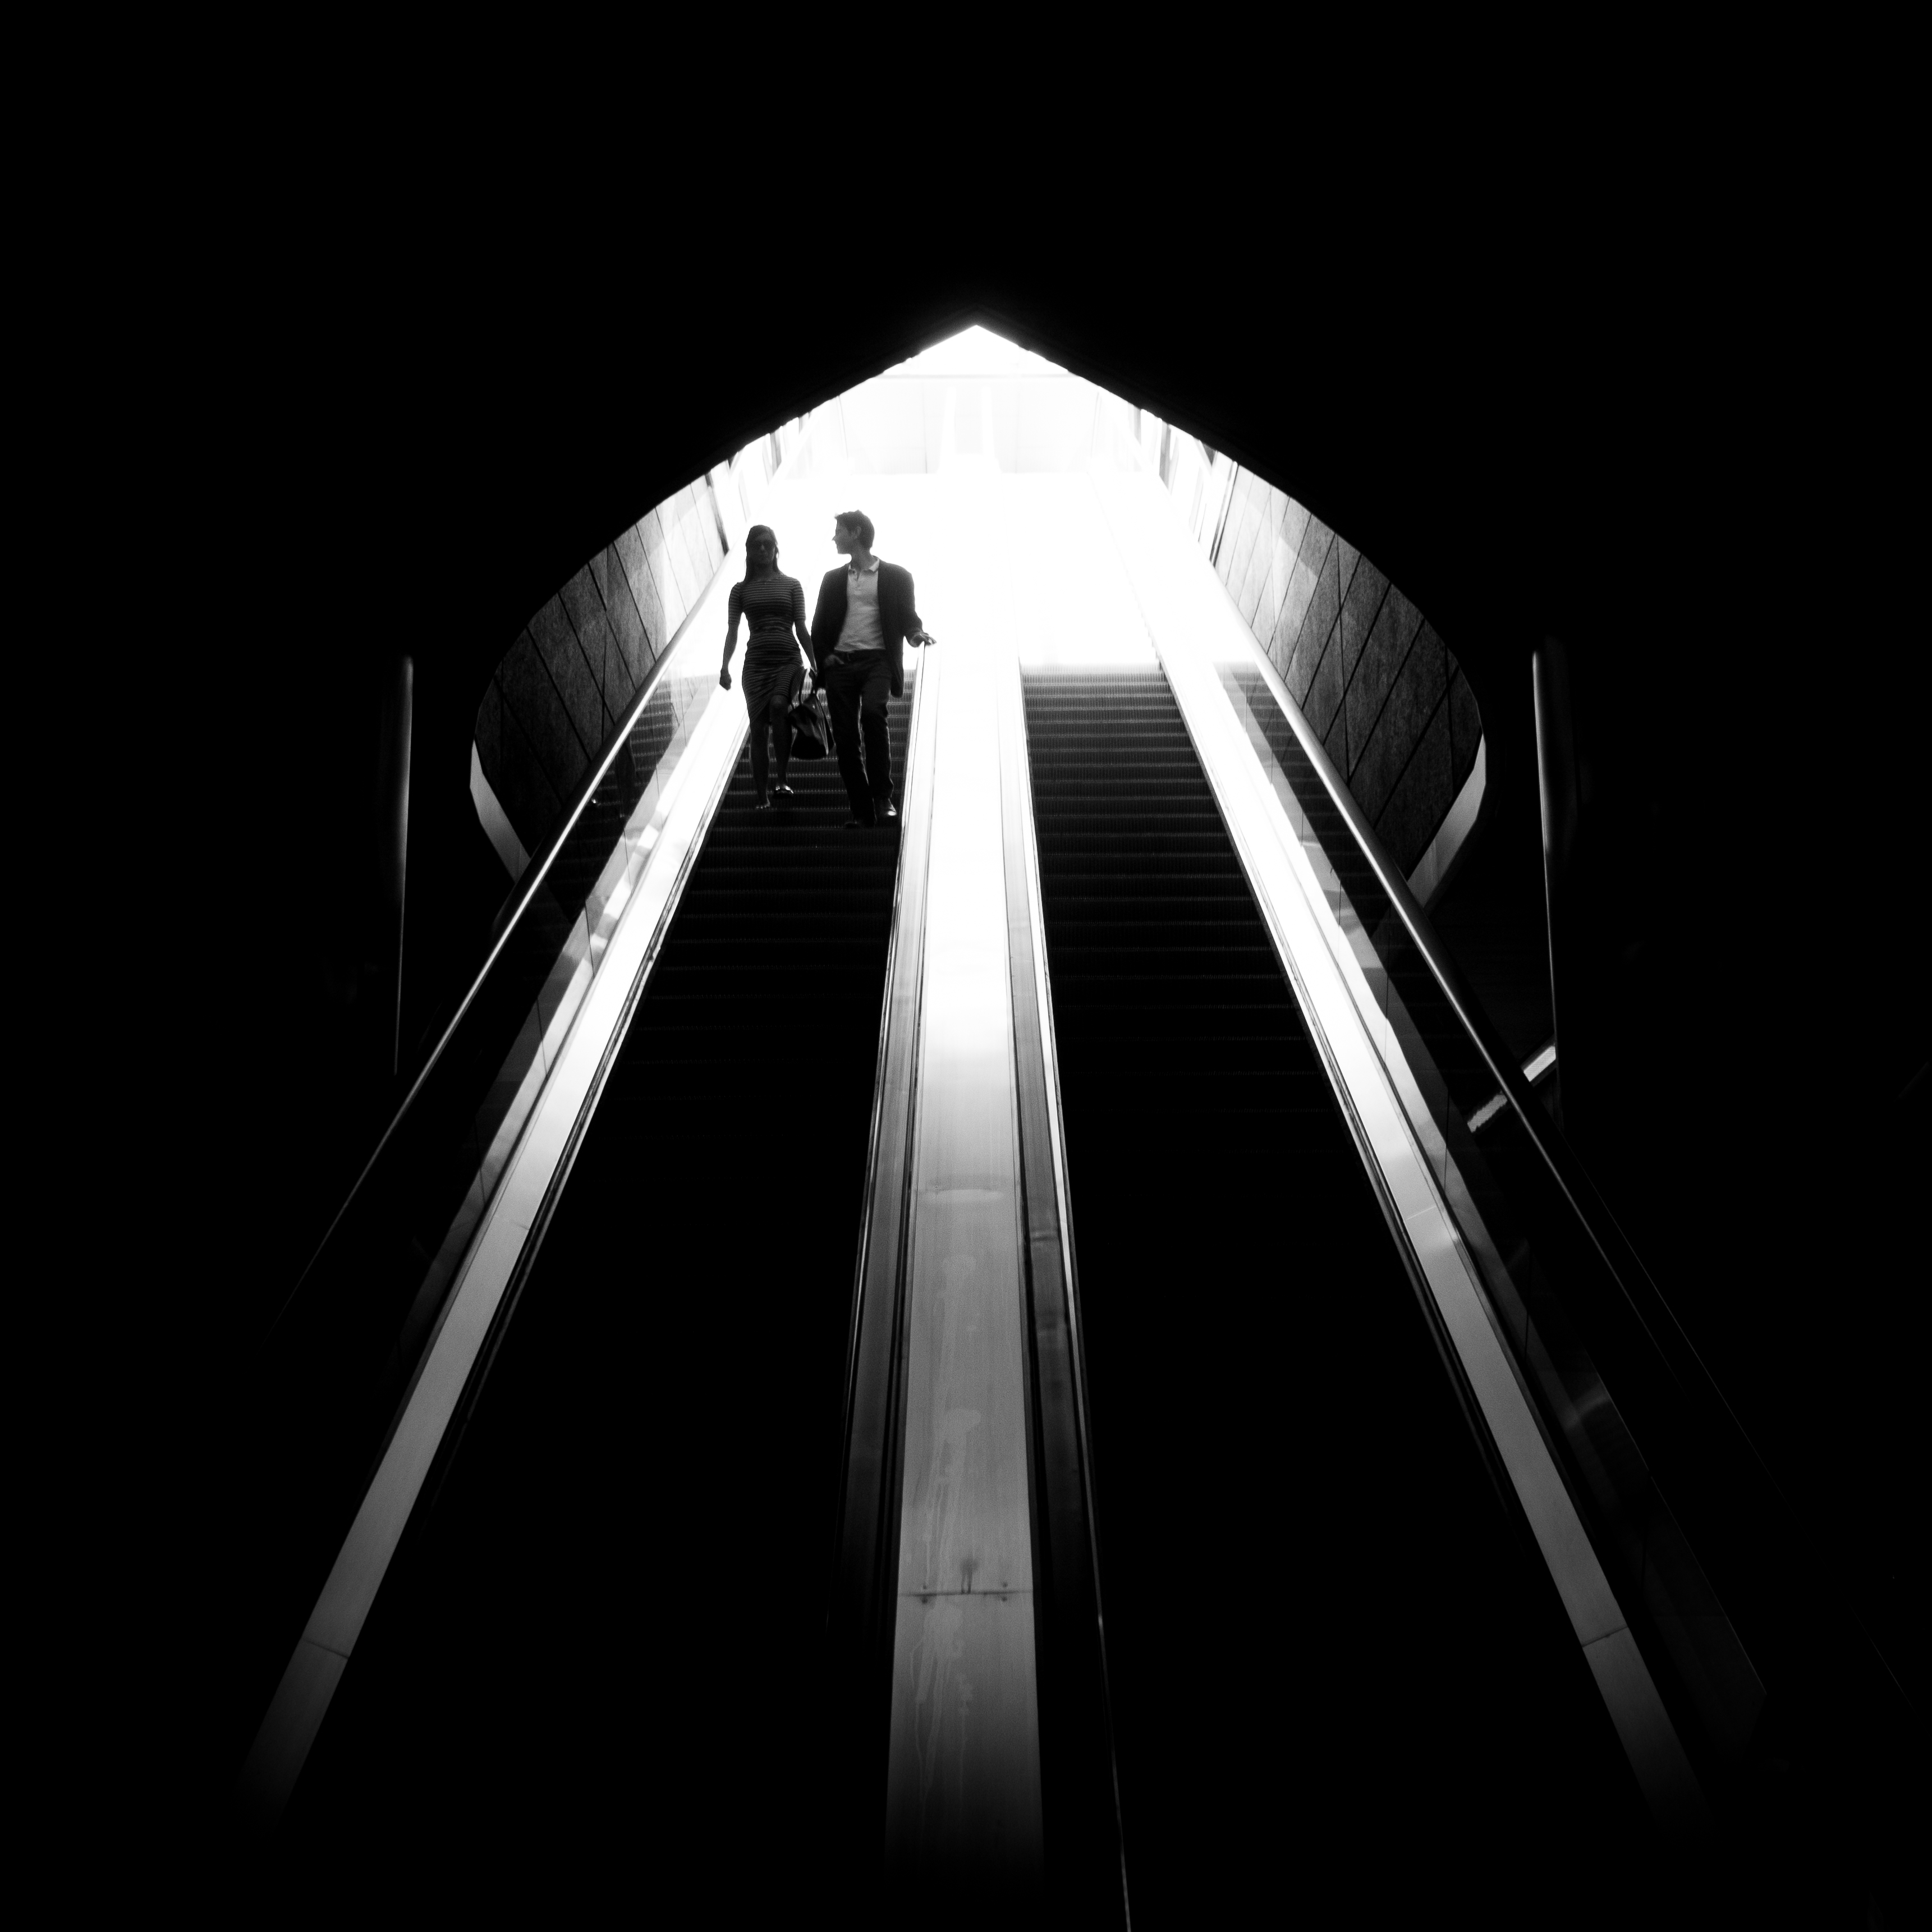
light, black and white, white, photography, line, darkness, black, monochrome, lighting, symmetry, shape, monochrome photography